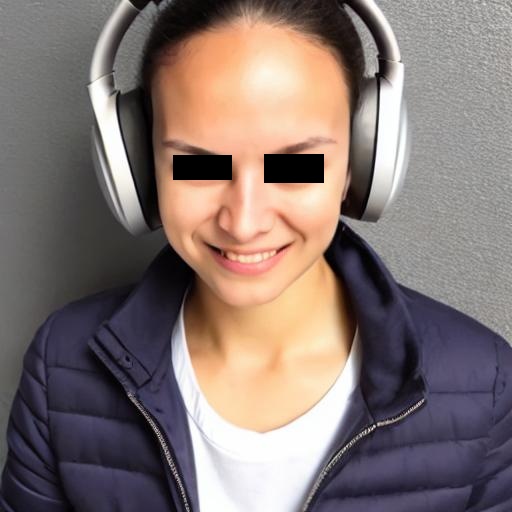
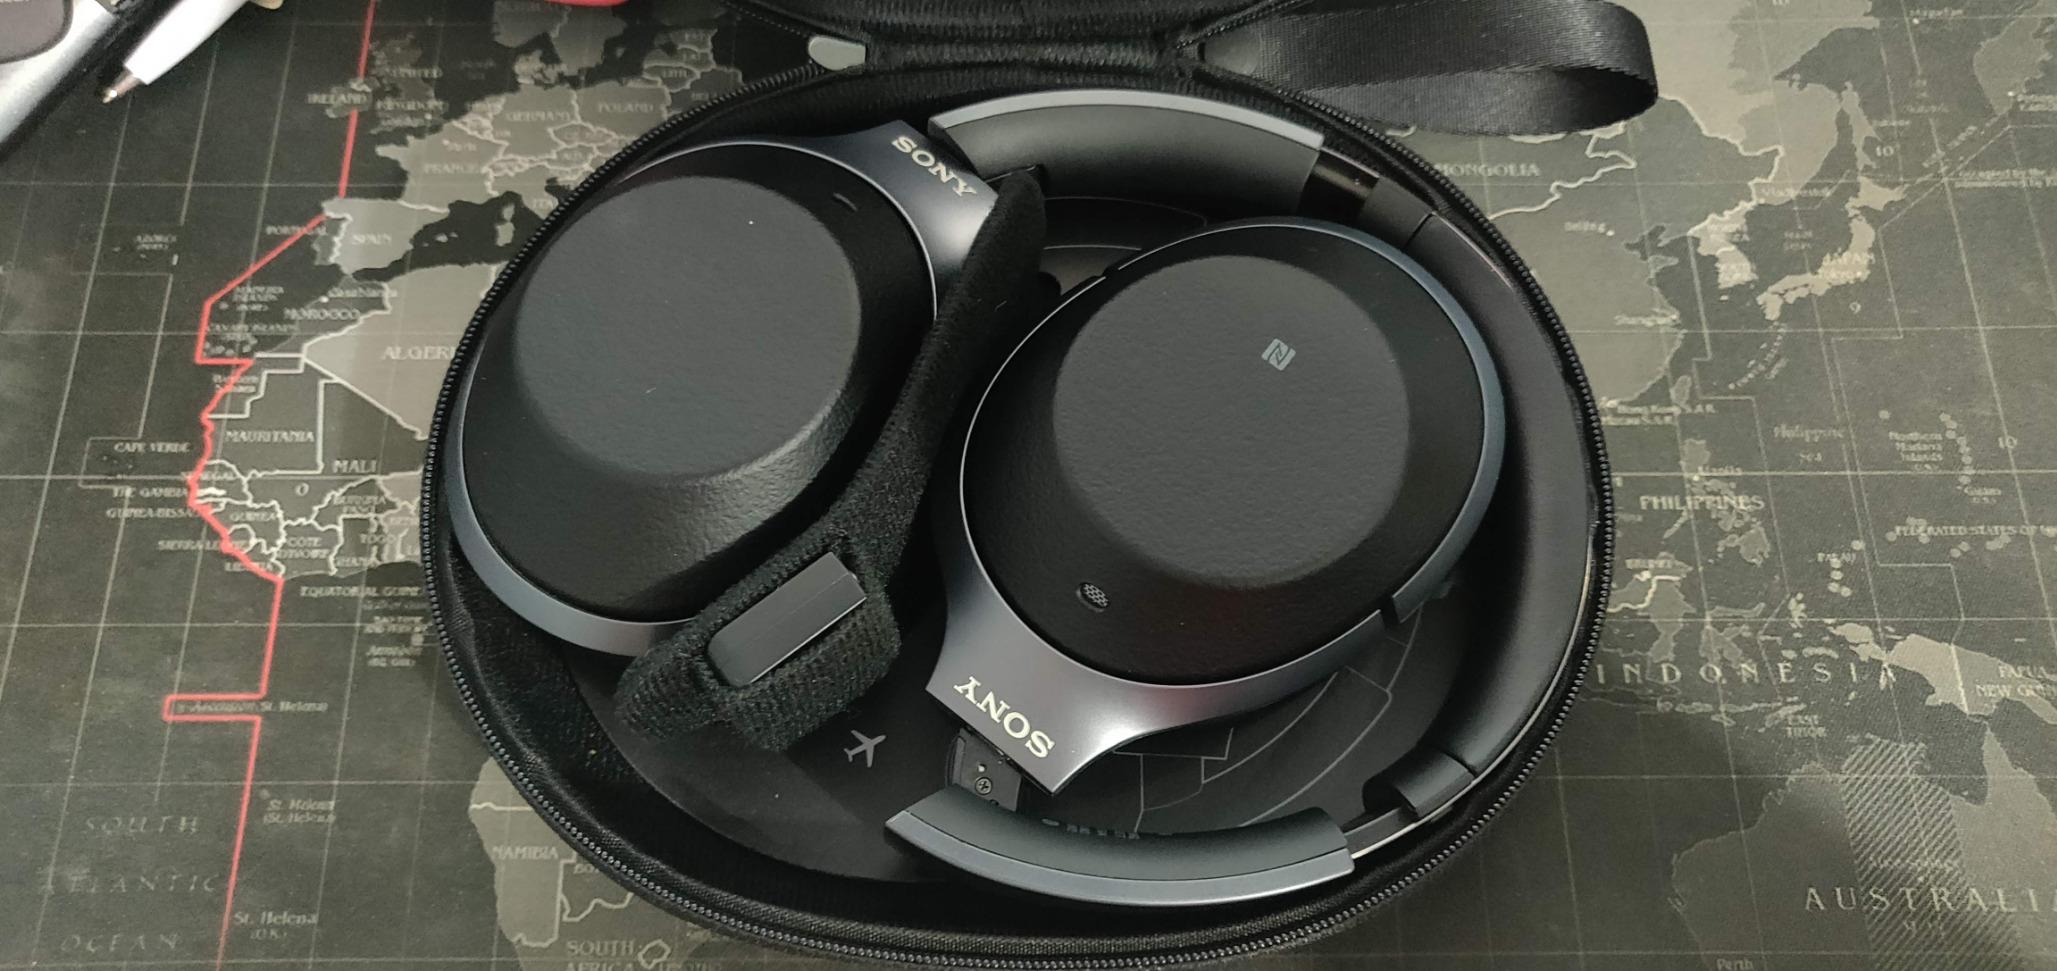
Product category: headphones
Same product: no